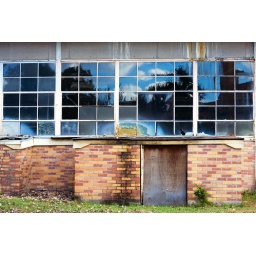
Just loved the bright blue reflections in the windows and how it contrasted with the decay in the building.